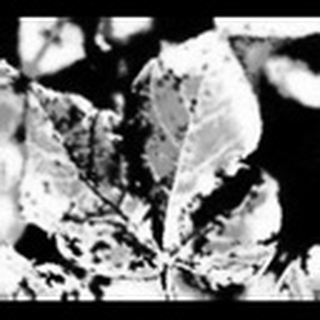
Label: cotton_bacterial_blight